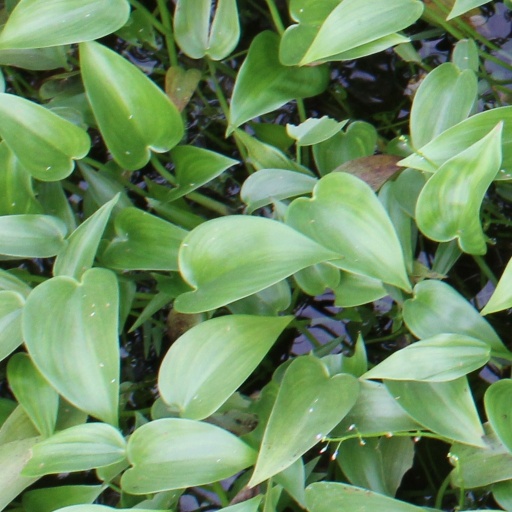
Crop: rice